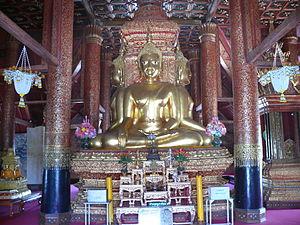
Fondé en 1596 sous le règne du roi de Nan Chao Chettabut Phum Min, le wat le plus célèbre de Nan fut détruit avec le reste de la ville par les Birmans en 1704. En 1857/58 le roi Chao Ananta Vora Ritthi Det monta sur le trône du royaume des Nan : un de ses premiers actes officiels fut de décider de reconstruire à nouveau les temples de Nan, parmi lesquels le Wat Phumin, restauré entre 1867 et 1875.